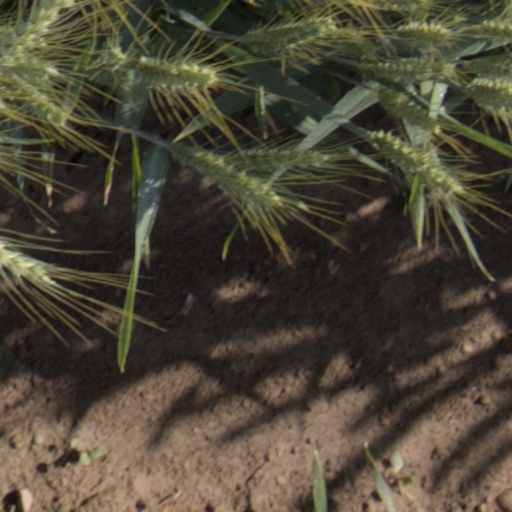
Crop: wheat